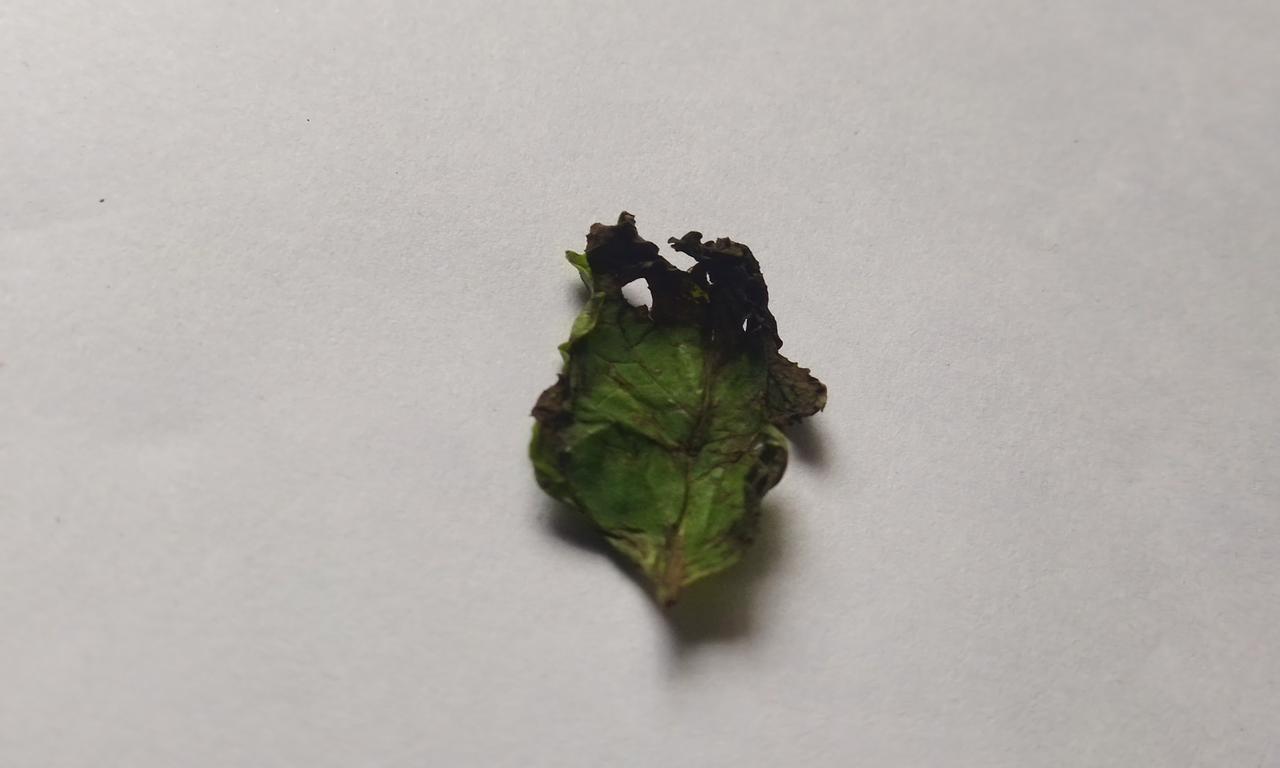
Label: Spoiled